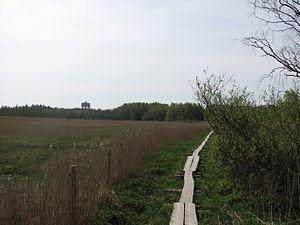
Laajalahti est un quartier de la ville d'Espoo en Finlande.